Dixmont Corner Church

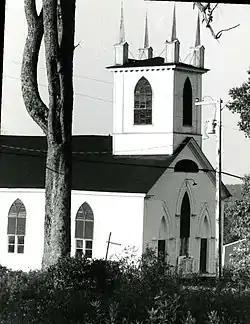
1983 photo

The Dixmont Corner Church (also known as the Dixmont Methodist Church) is a historic church on United States Route 202 in Dixmont, Maine. Built in 1834–35, it is one of the oldest churches in rural Penobscot County, and one of its earliest examples of Carpenter Gothic architecture. It was listed on the National Register of Historic Places in 1983.